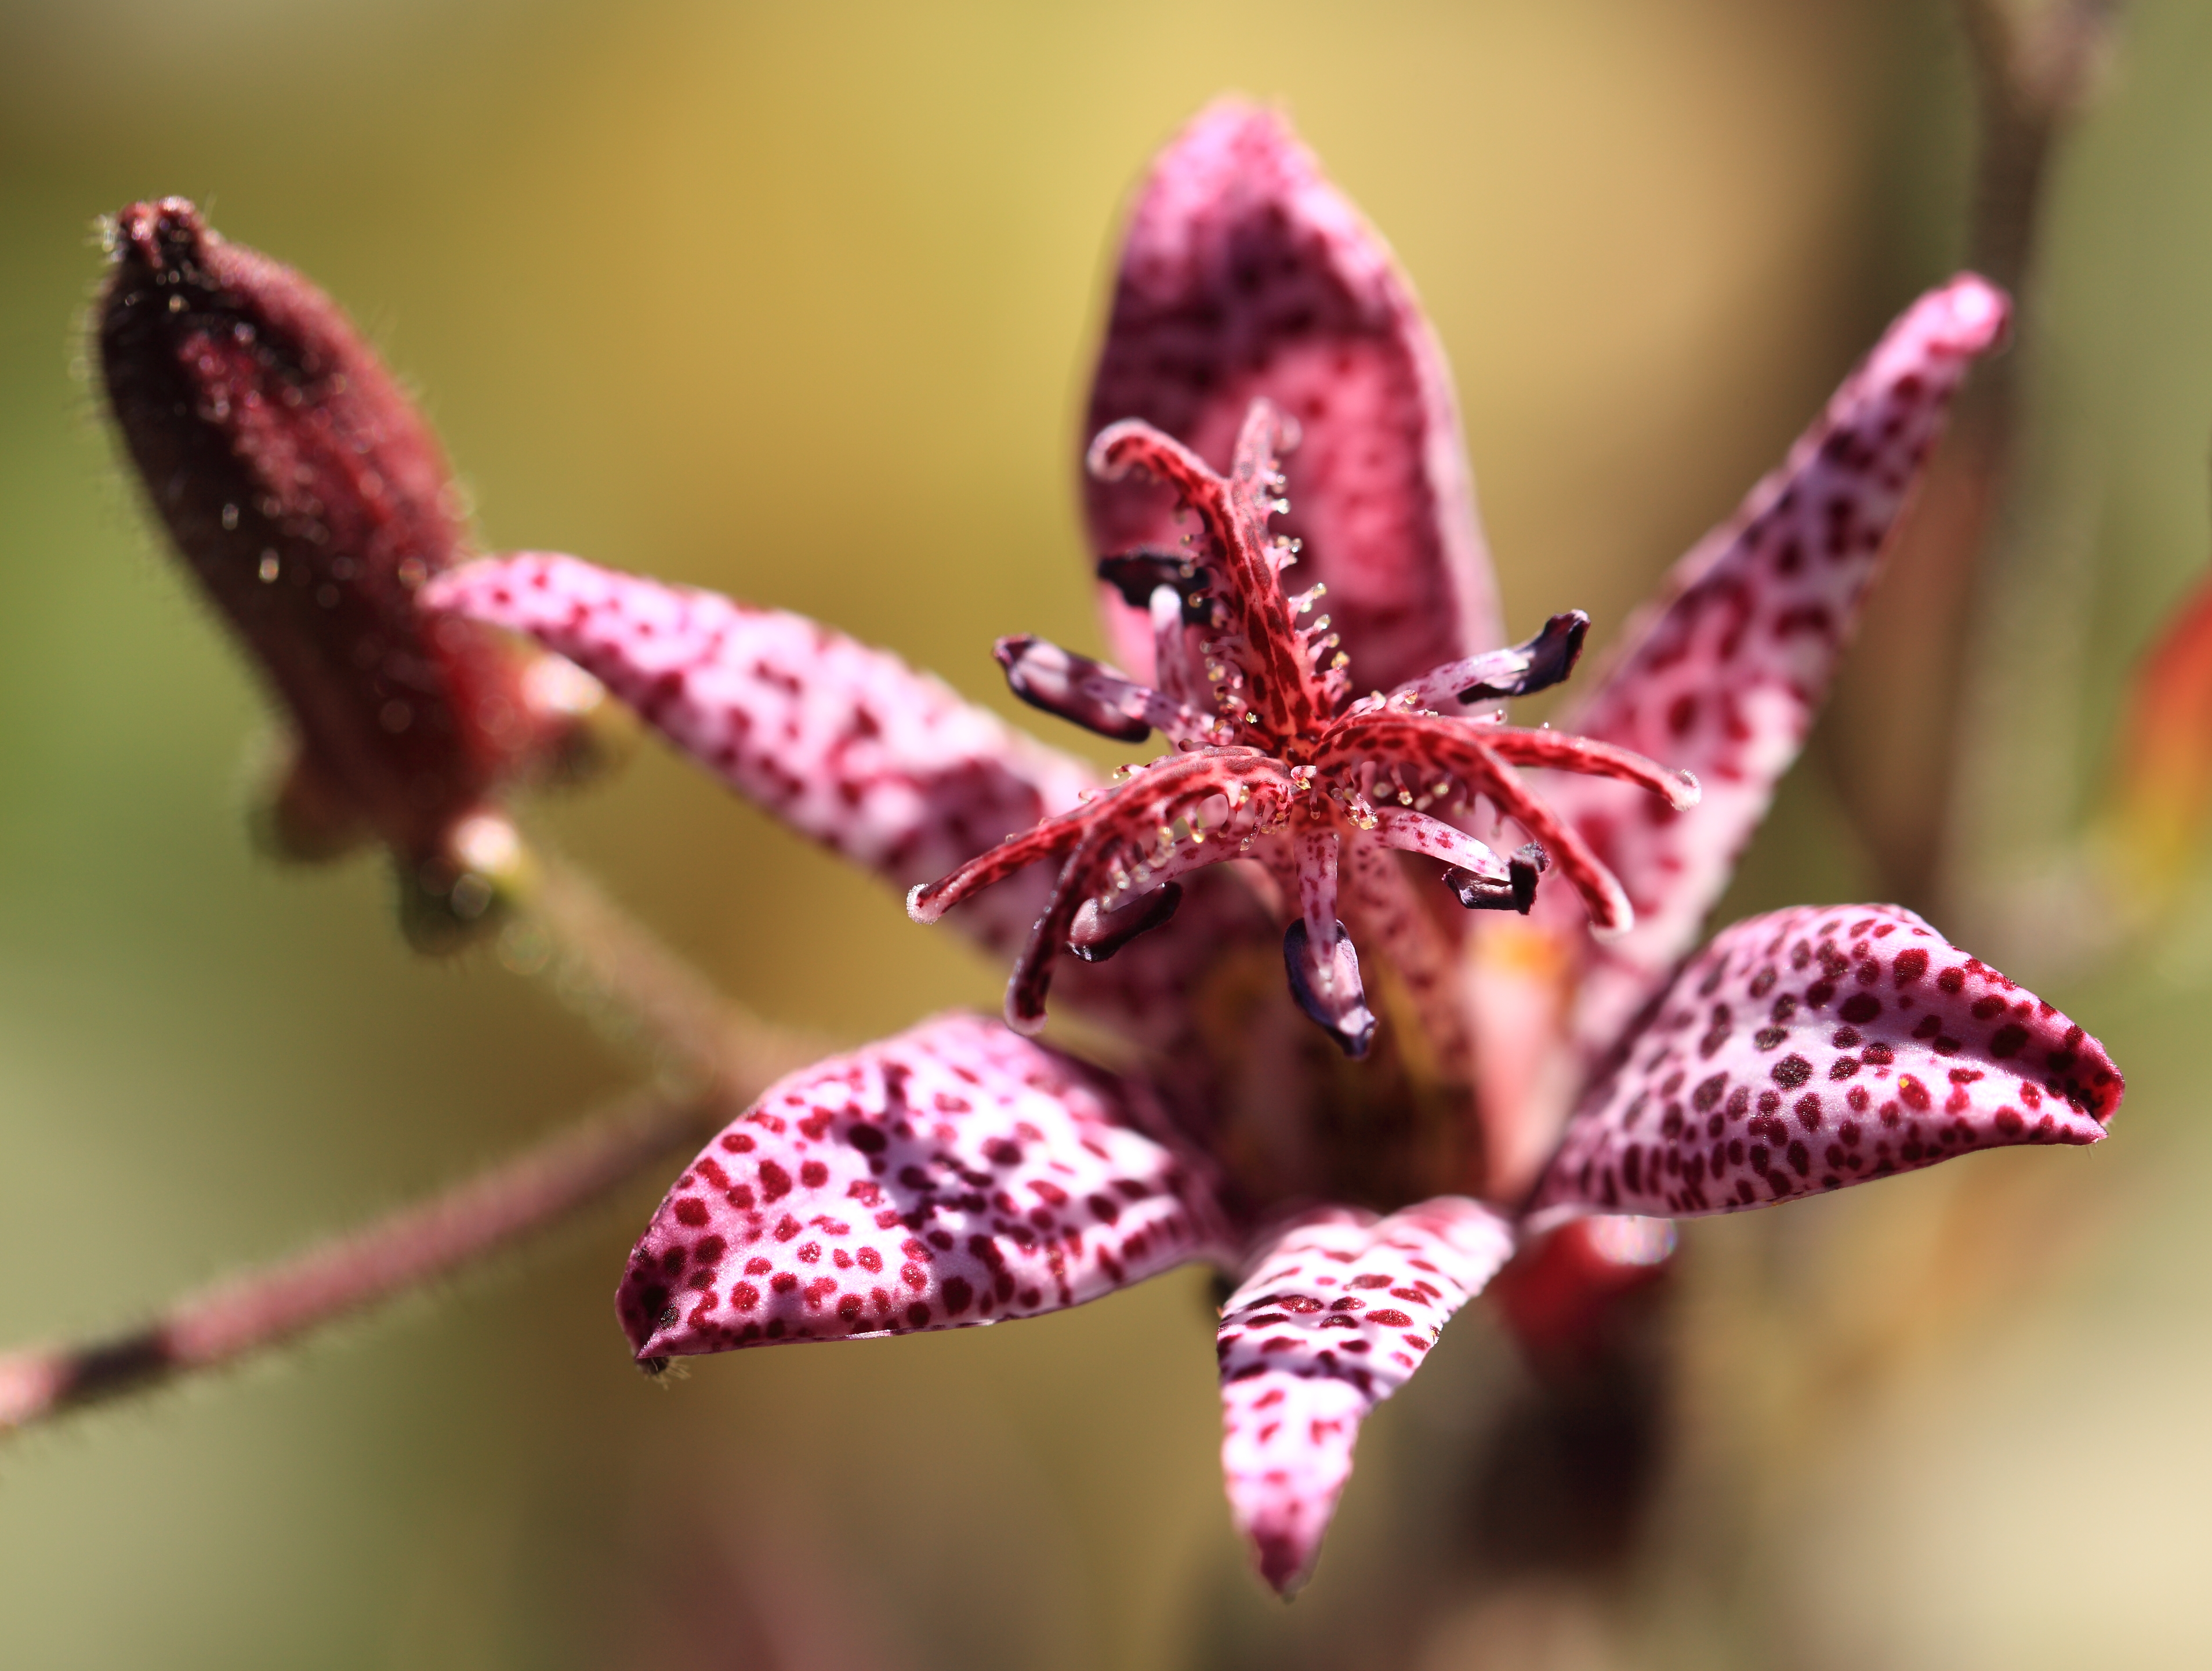
blossom, plant, photography, leaf, flower, petal, high, red, botany, pink, flora, invertebrate, wildflower, close up, 5d, hires, hirta, markii, hi, res, resolution, chiba, kashiwa, yoshidafamily, tricyrtis, macro photography, flowering plant, toadlily, land plant